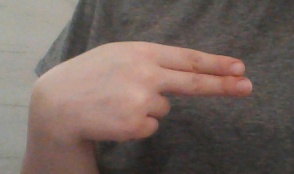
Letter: ain